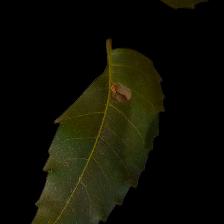
Plant: Neem